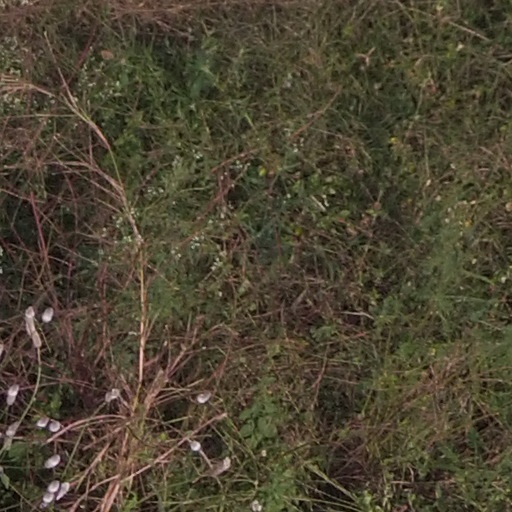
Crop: maize; corn